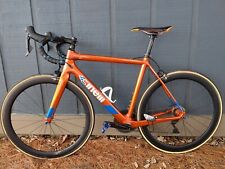
Vehicle type: Bikes